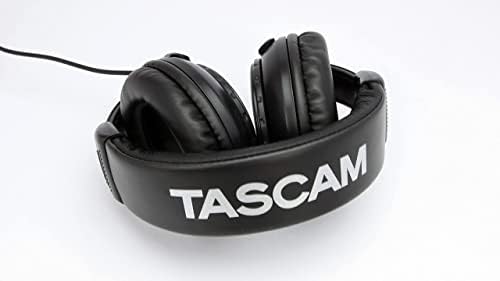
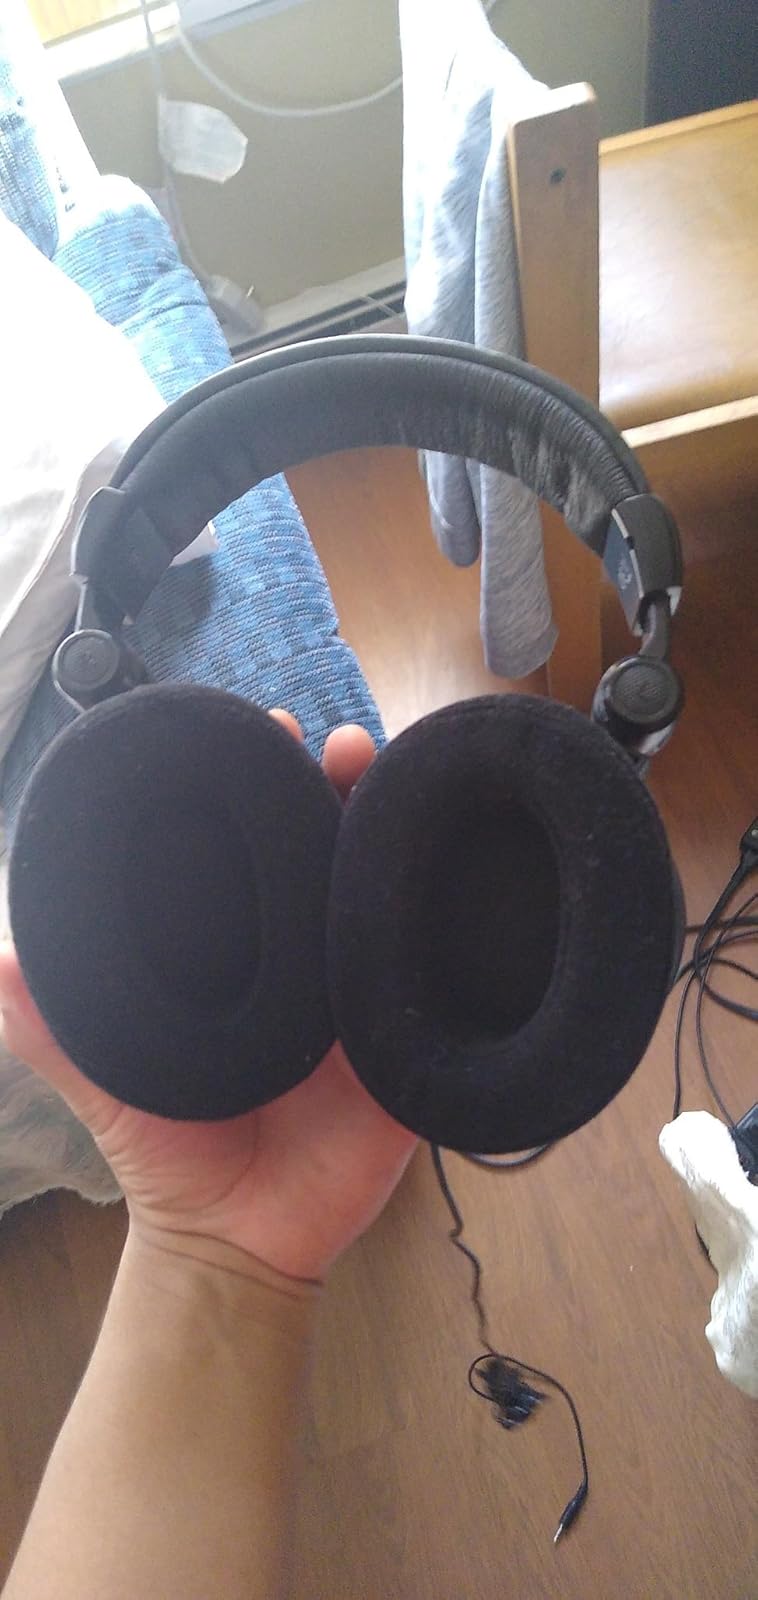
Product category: headphones
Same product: yes